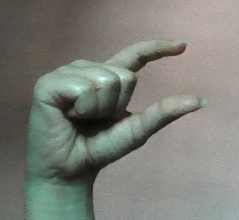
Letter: dal